Demis Roussos

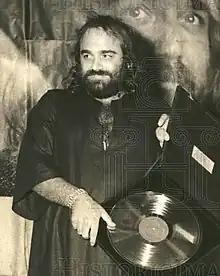
Roussos in 1973

Artemios "Demis" Ventouris-Roussos (15 June 1946 – 25 January 2015) was a Greek musician. As a band member, he is best remembered for his work in the progressive rock music act Aphrodite's Child, but as a vocal soloist, his repertoire included hit songs like "Goodbye, My Love, Goodbye", "From Souvenirs to Souvenirs" and "Forever and Ever".